Kilflynn

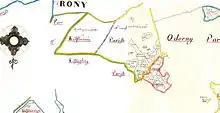
The parish of Kilflynn ('Kilfloinie') detailed in The Barony of Clanmaurice ('Clan Morris') from William Petty's Down Survey of Ireland, 1656-1658

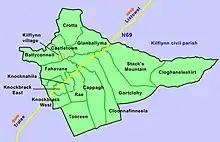
A map of the civil parish of Kilflynn indicating its sixteen townlands.

Prior to this the Velabri around Kerry Head and further south the Iverni people (or Iernoi from the earlier Greek) were noted by Ptolemy to be concentrated in the south-west area of Ireland, speaking the most primitive Goidelic language similar to Gaulish (as recorded on Ogham stones, with examples found close by in Knockbrack and Tralee, from the 6th Century). The Érainn, in Irish tradition, may be the name for the same group of people as there are linguistic links.